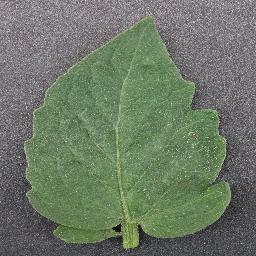
Label: Tomato___healthy